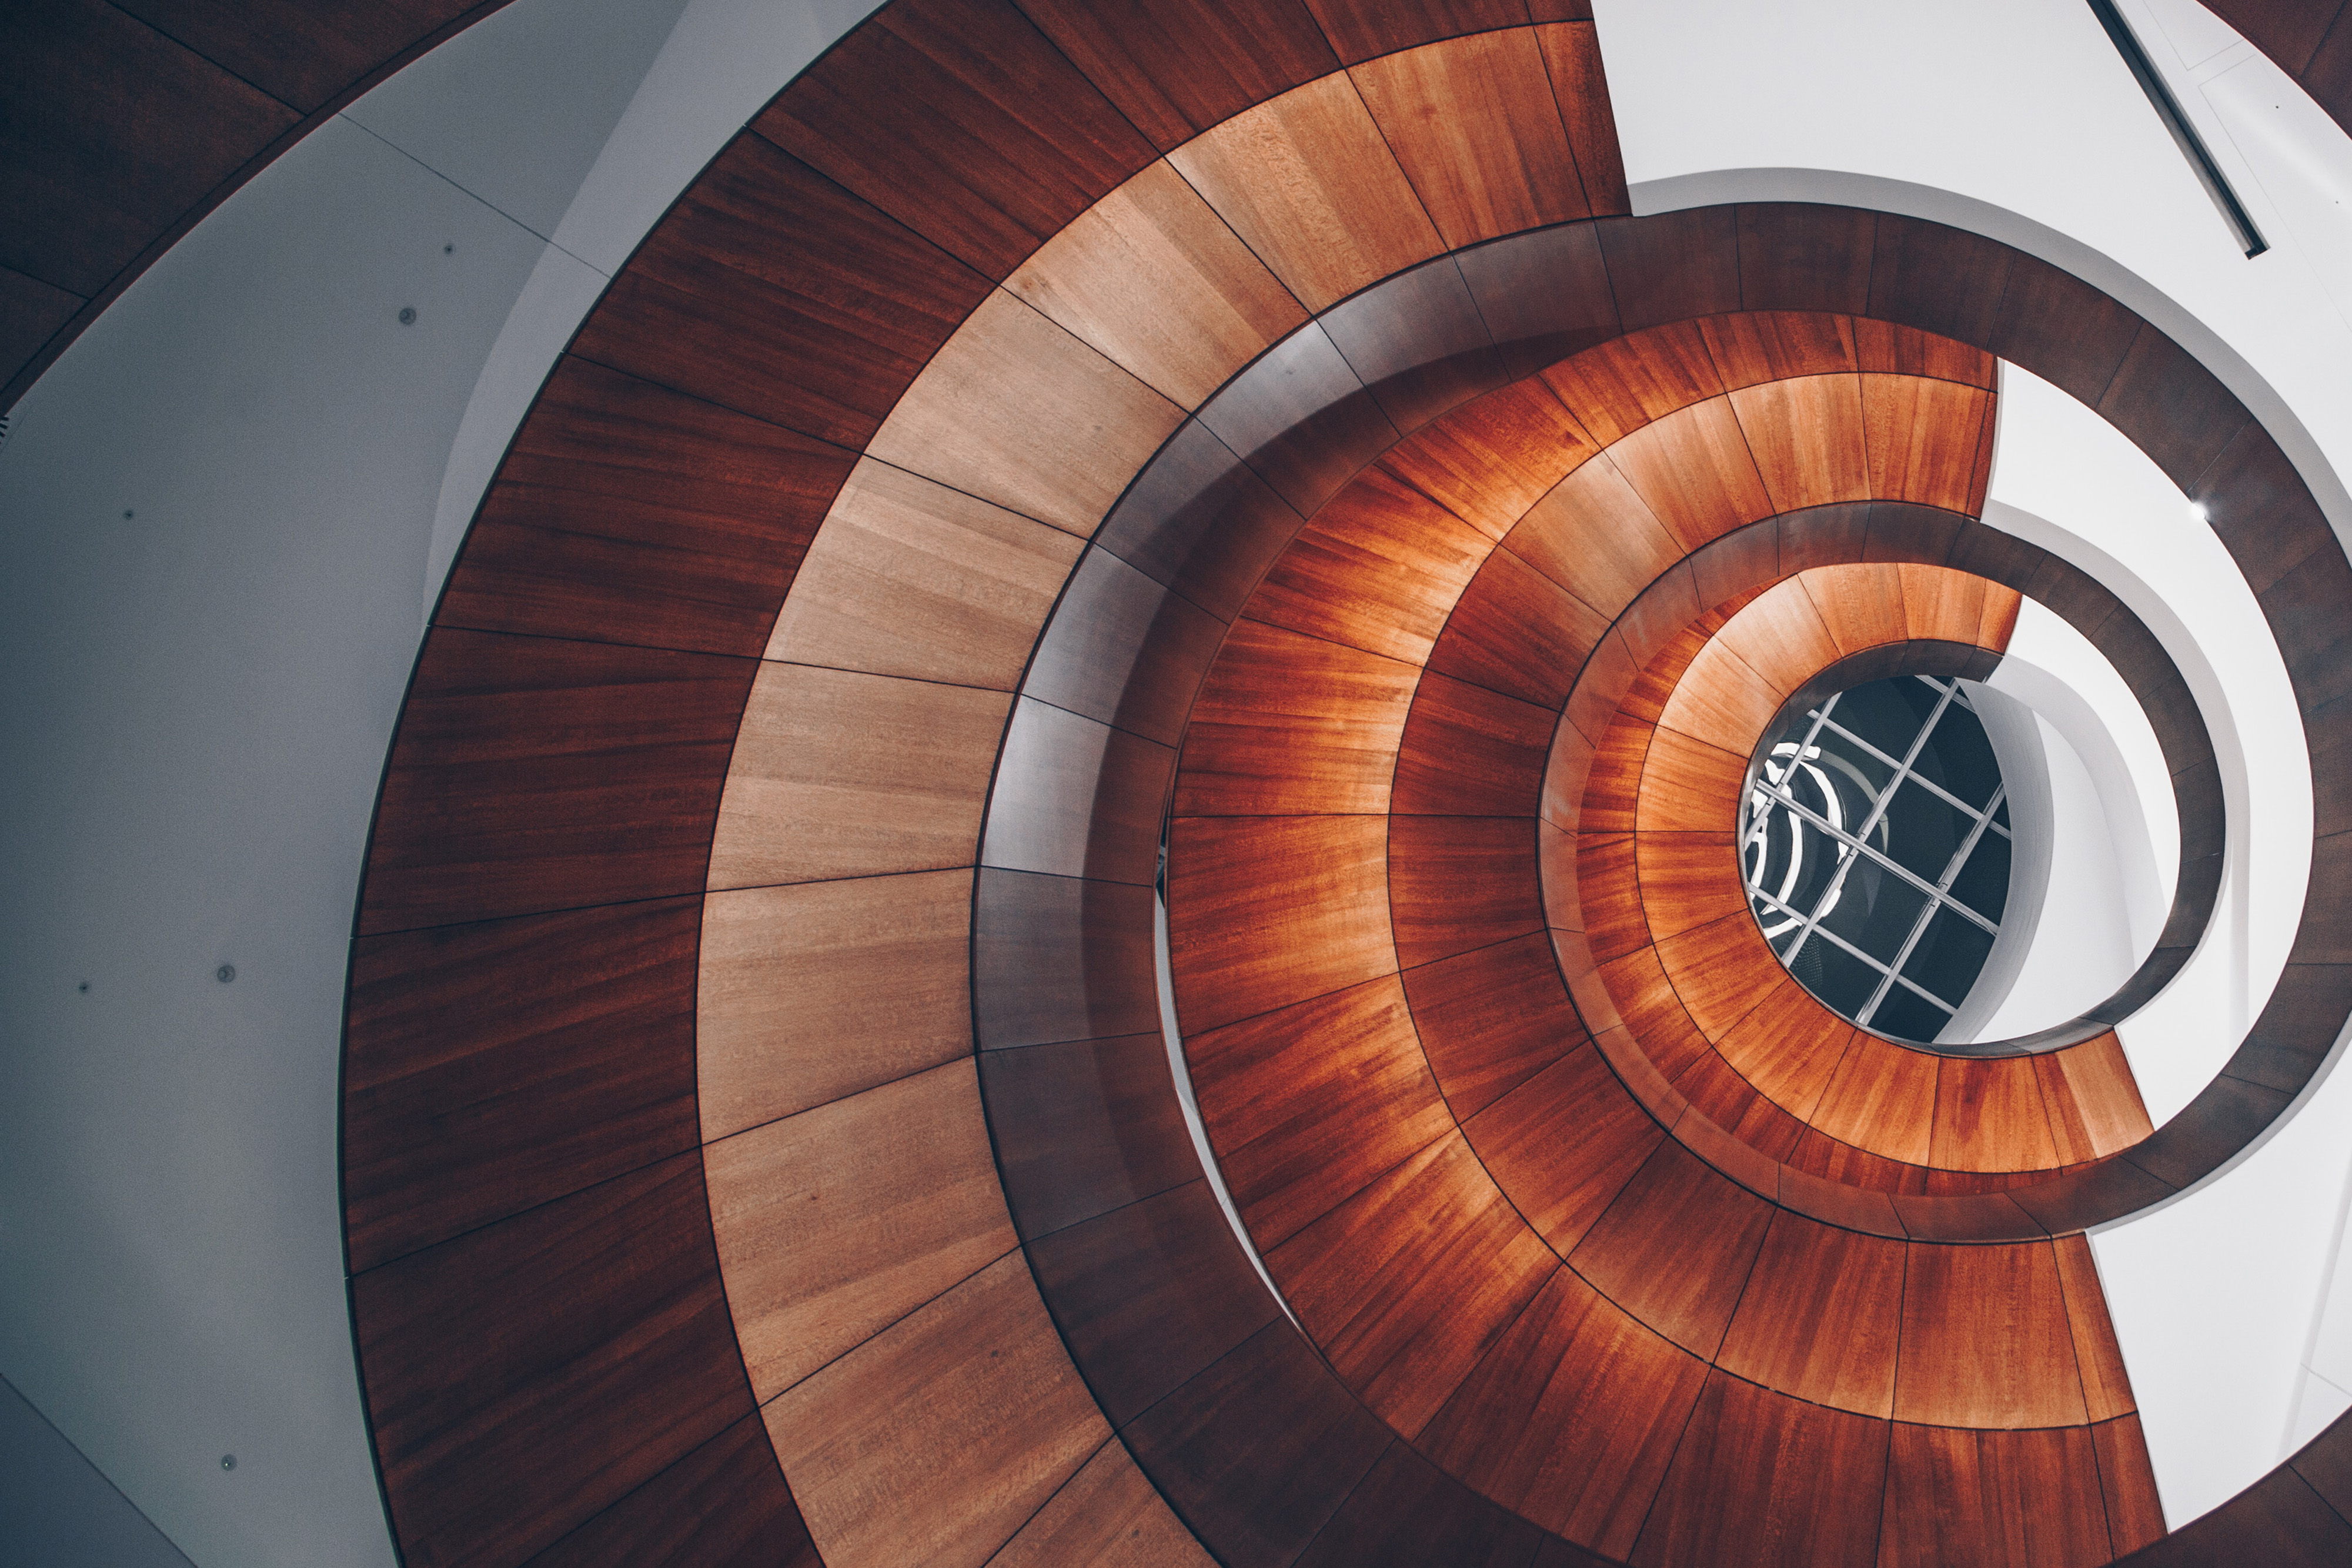
stairs, spiral, wood, architecture, sky, design, circle, pattern